Osterby Man

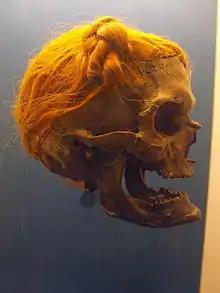
Side view showing Suebian knot

The hair is unusually well preserved and is tied above the right temple in a Suebian knot. Tacitus describes this in Chapter 38 of his "Germania" as a characteristic of free men among the Germanic tribe of Suebi. The knot appears in several Roman depictions and on at least one other bog body, Dätgen Man (who wore his on the back of his head). Osterby has featured the Suebian knot on its coat of arms since 1998.